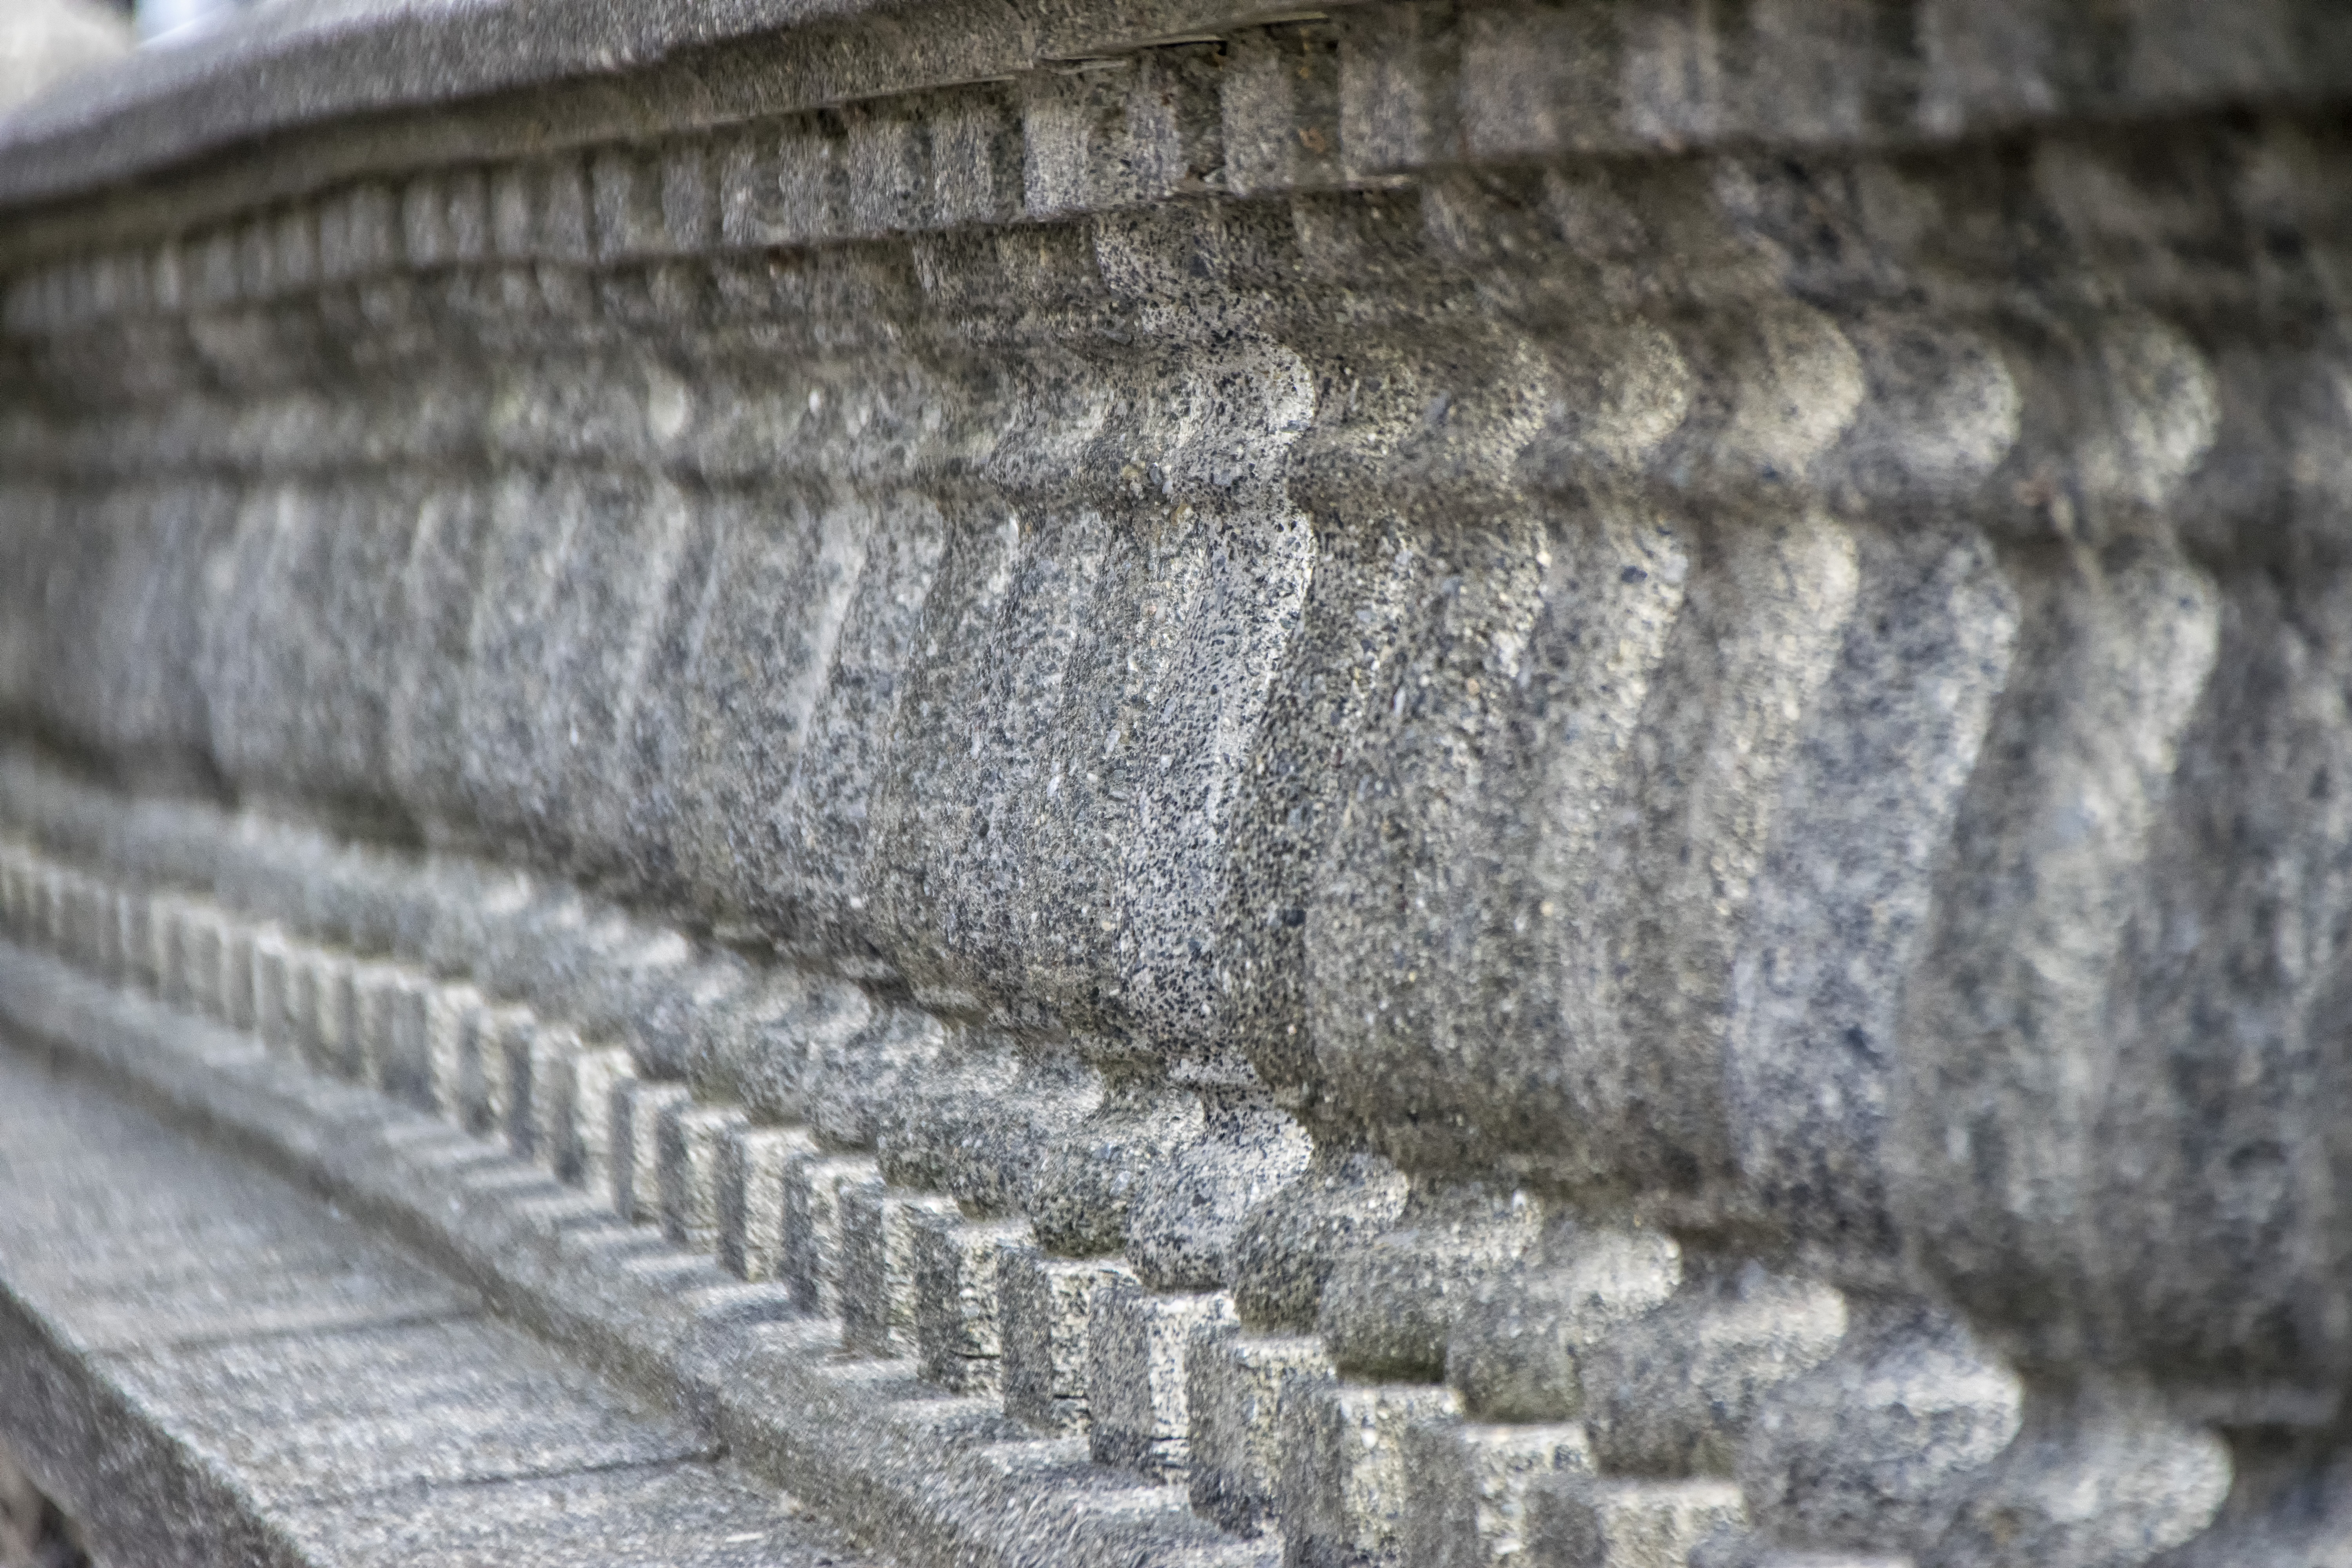
nature, wood, texture, wall, column, material, tire, textile, art, canada, quebec, sherbrooke, flooring